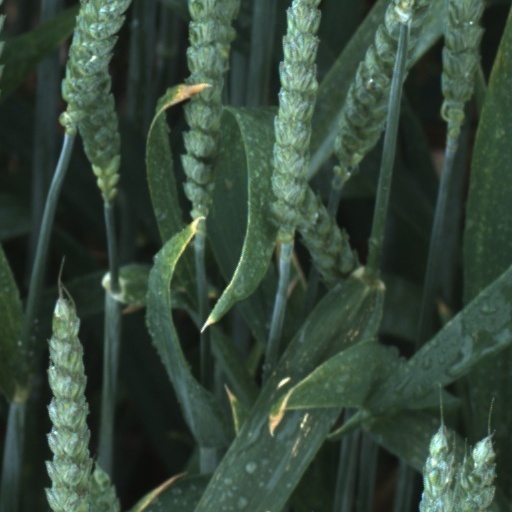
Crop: wheat